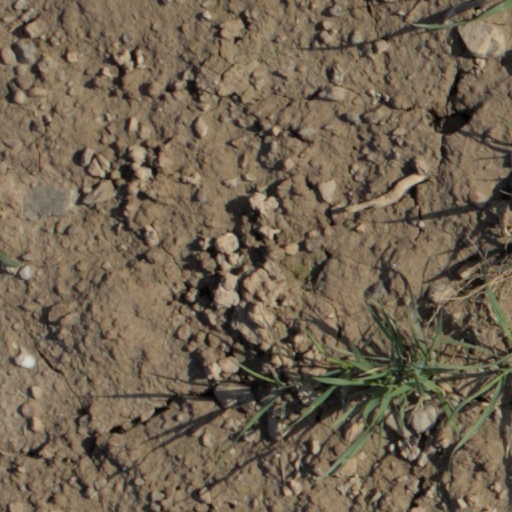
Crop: wheat